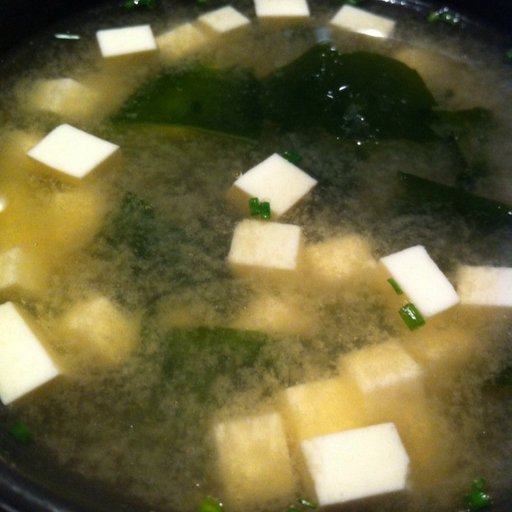
Label: miso_soup